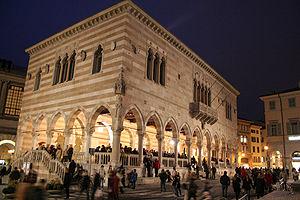
Udine est une ville d'Italie, d'environ 100 000 habitants, capitale de la région historique et géographique du Frioul, située dans la région autonome du Frioul-Vénétie Julienne. Elle était le chef-lieu de la province d'Udine.